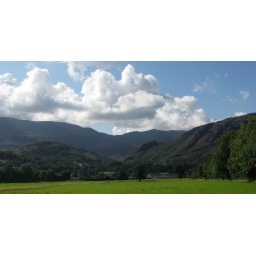
I'd never seen the lake District before and I was struck by this border of grass and Mountain